Lund–Hoel House

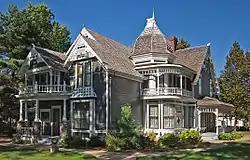
The Lund–Hoel House from the south

The Lund–Hoel House is a historic house museum in Canby, Minnesota, United States. The residence and an adjacent carriage house were built in 1891 for John G. Lund (1868–1908), an influential land speculator, banker, and politician. Lund had the house extensively enlarged and remodeled in 1900. The property was listed on the National Register of Historic Places as the John G. Lund House in 1978 for having local significance in the themes of architecture and exploration/settlement. It was nominated for its association with Lund—who was instrumental in the settlement of Yellow Medicine County, established several banks in the region, and served as mayor of Canby—and as a fine example of Queen Anne architecture.